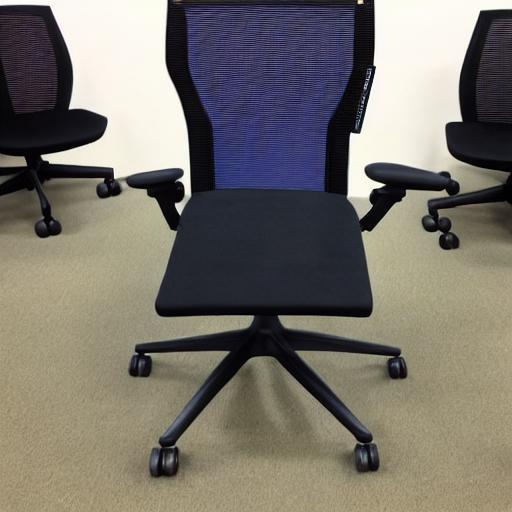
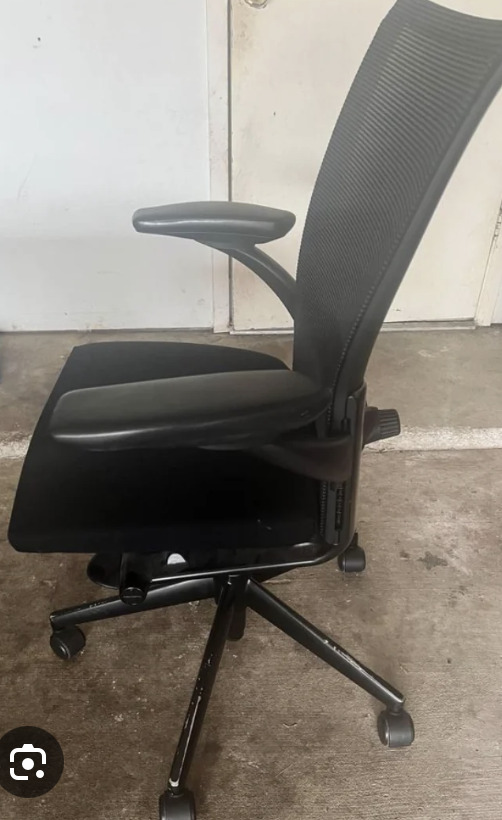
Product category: items_chair
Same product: no